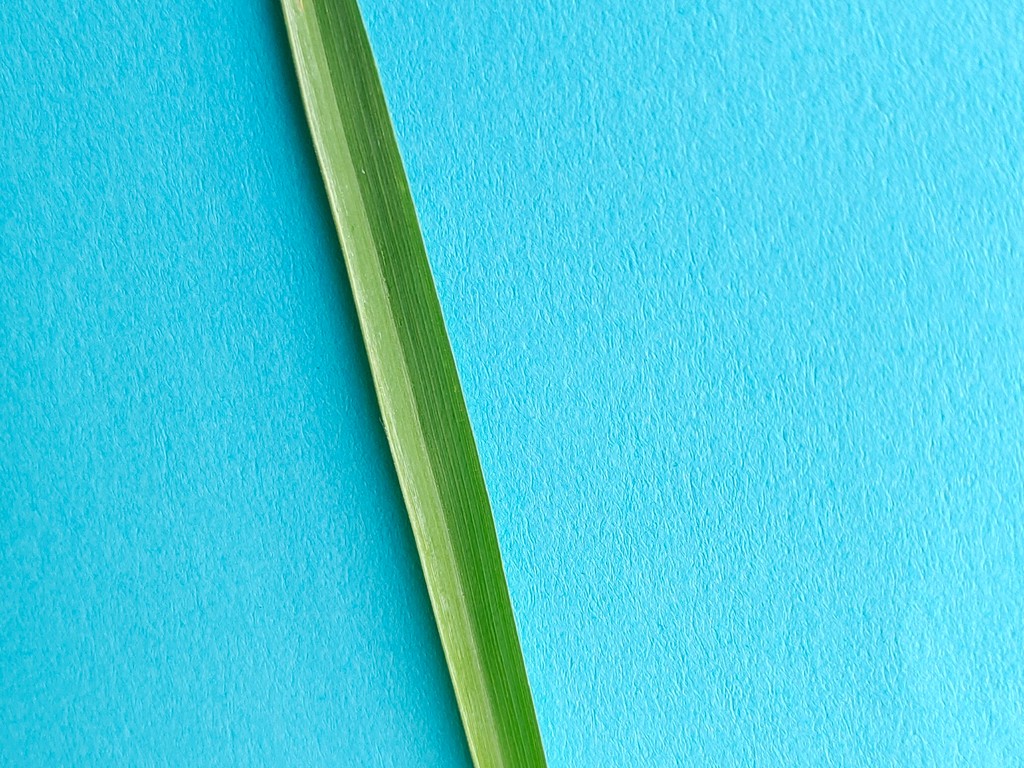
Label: Healthy